Babar Khan Ghauri

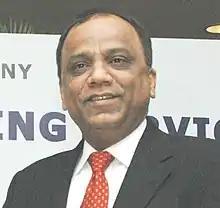
Babar Khan Ghauri

Babar Khan Ghauri (born 16 September 1961) is a Pakistani politician from Karachi, Sindh, Pakistan. He also served as Minister for Ports and Shipping Pakistan in former Prime Ministers of Pakistan Yousaf Raza Gillani and Shaukat Aziz's tenure. He also served as member of Senate of Pakistan till 2015. As main source of income, he runs a Real Estate Business in Karachi and Dubai. He is a former senior political leader of Muttahida Qaumi Movement (MQM).